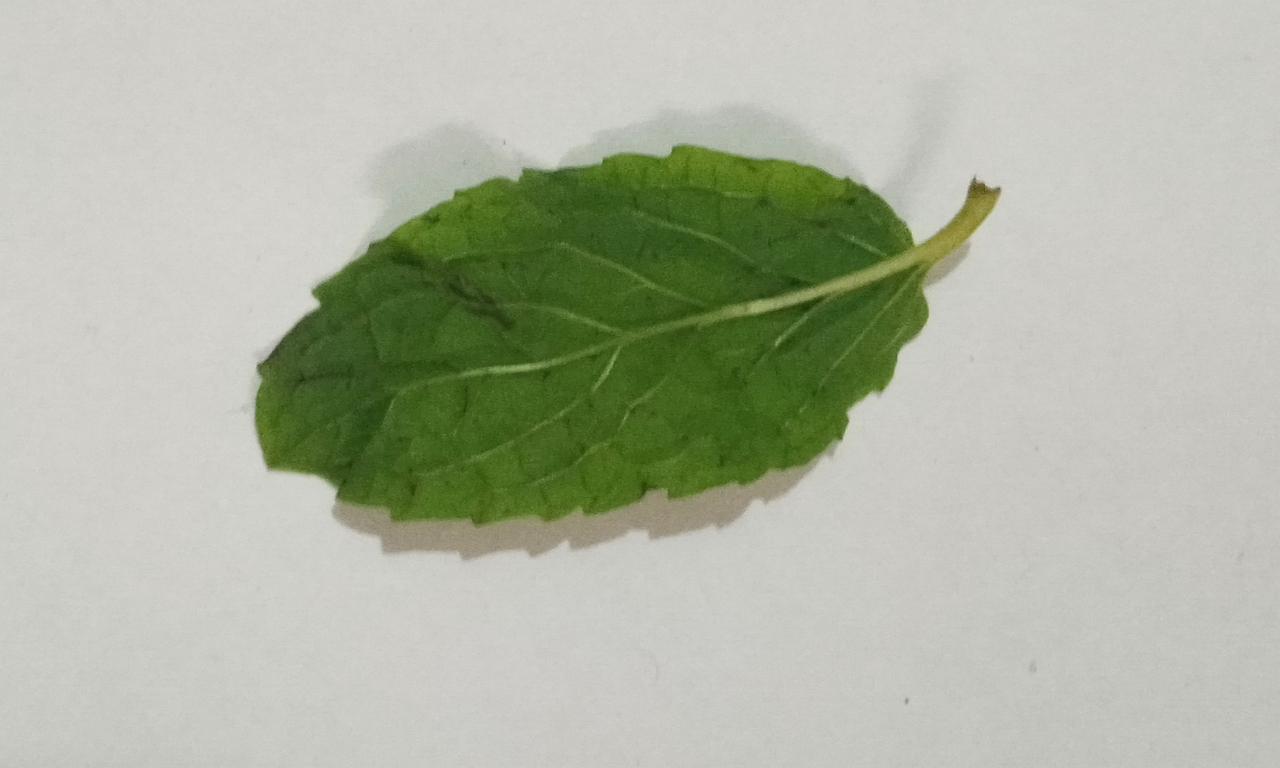
Label: Fresh